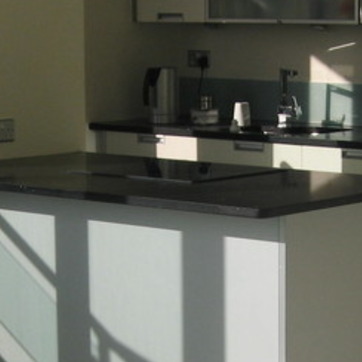
Material: polishedstone